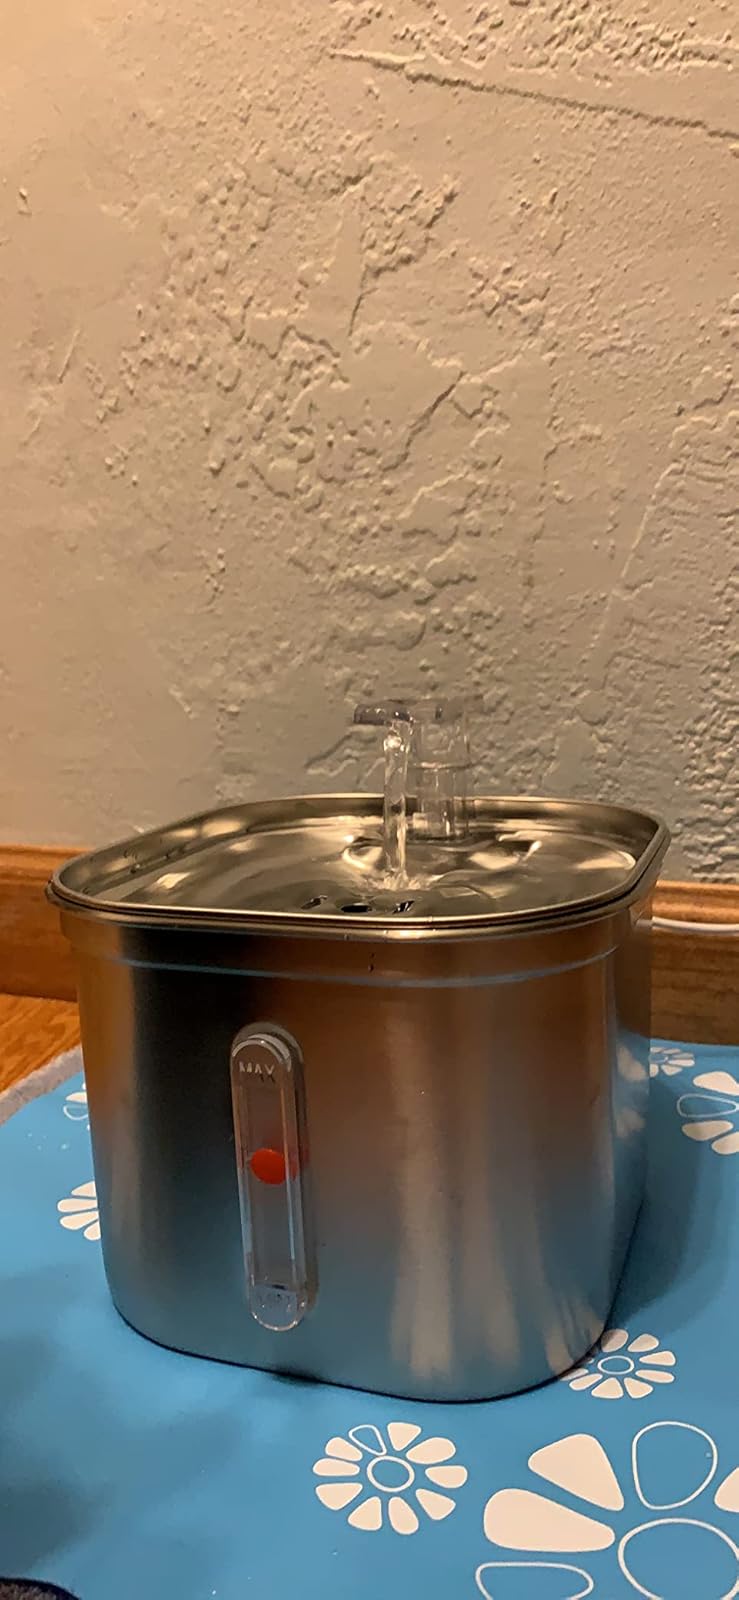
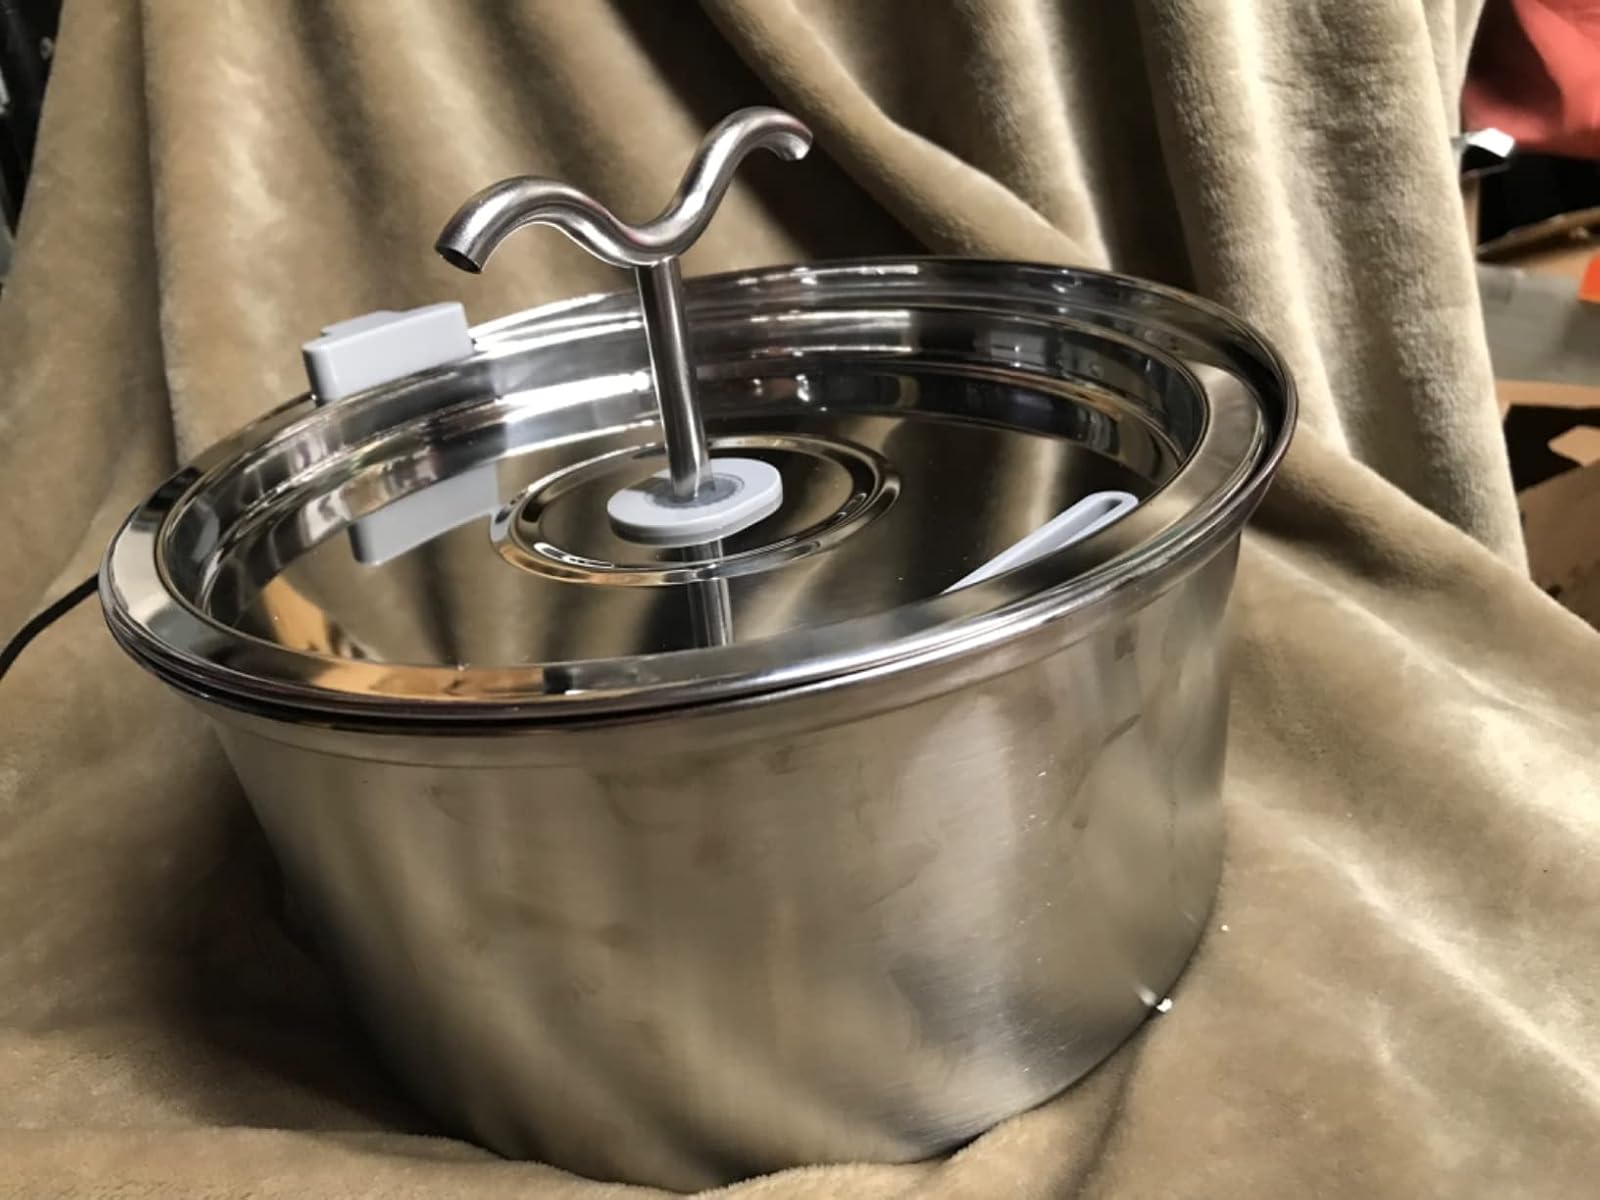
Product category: items_bowl
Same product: no